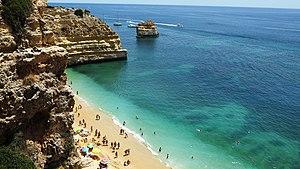
Une des plus belles plage du Portugal et peu-être d'Europe